30.5 cm SK L/50 gun

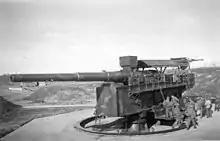
A gun of Batterie Friedrich August on a BSG mount on Wangerooge Island

The island of Helgoland received four twin gun turrets between 1909 and 1912, although their exact type is unknown. Battery Kaiser Wilhelm II was built to protect the port of Zeebrugge in Occupied Flanders during World War I. It consisted of four guns in concrete barbettes mounted on "Bettungsschiessgerüst (BSG)" (firing platforms). These manually powered mounts rotated on a pivot at the front of the mount and the rear was supported by rollers resting on a semi-circular rail. They were equipped with a gun shield and capable of all-around fire. They were manned by sailors from Naval Artillery Regiment ("Matrosen Artillerie Regiment") 1.